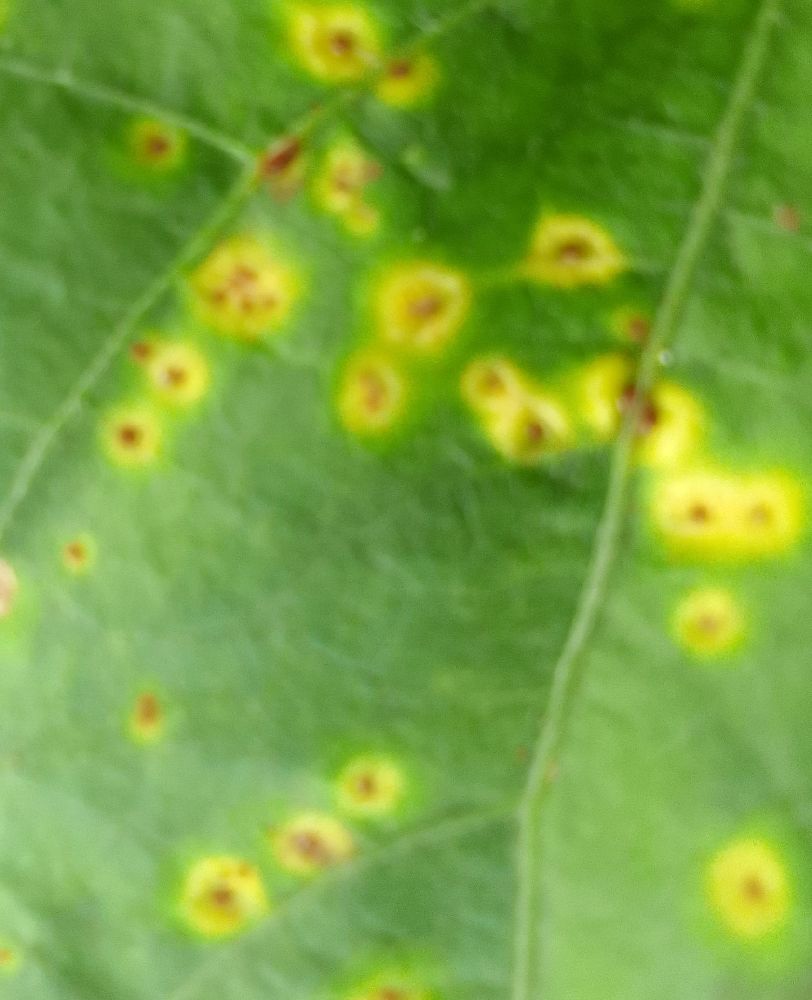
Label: rust